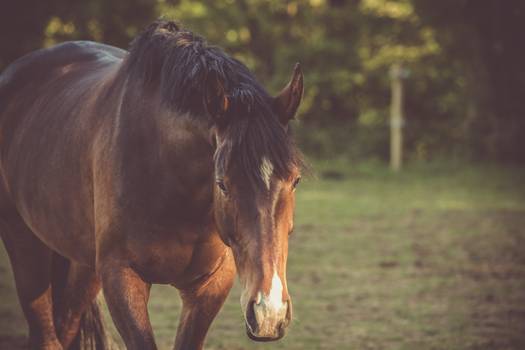
Label: No Watermark